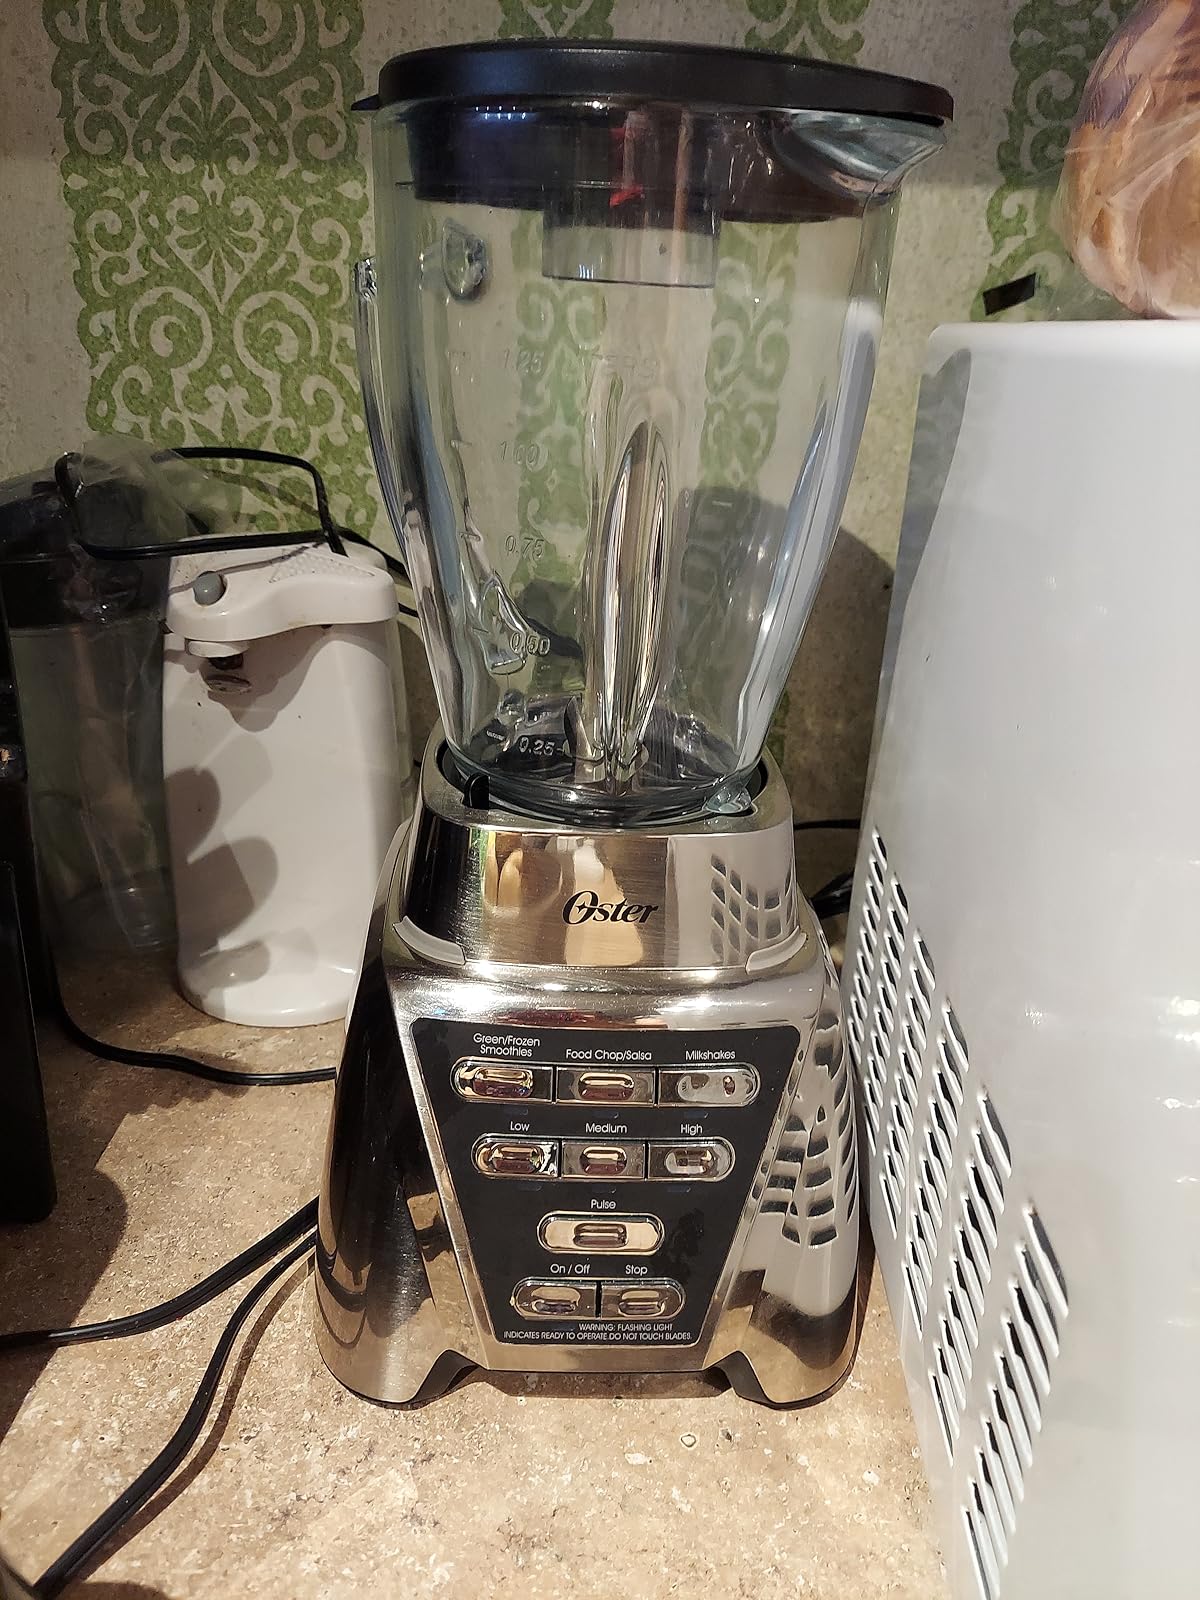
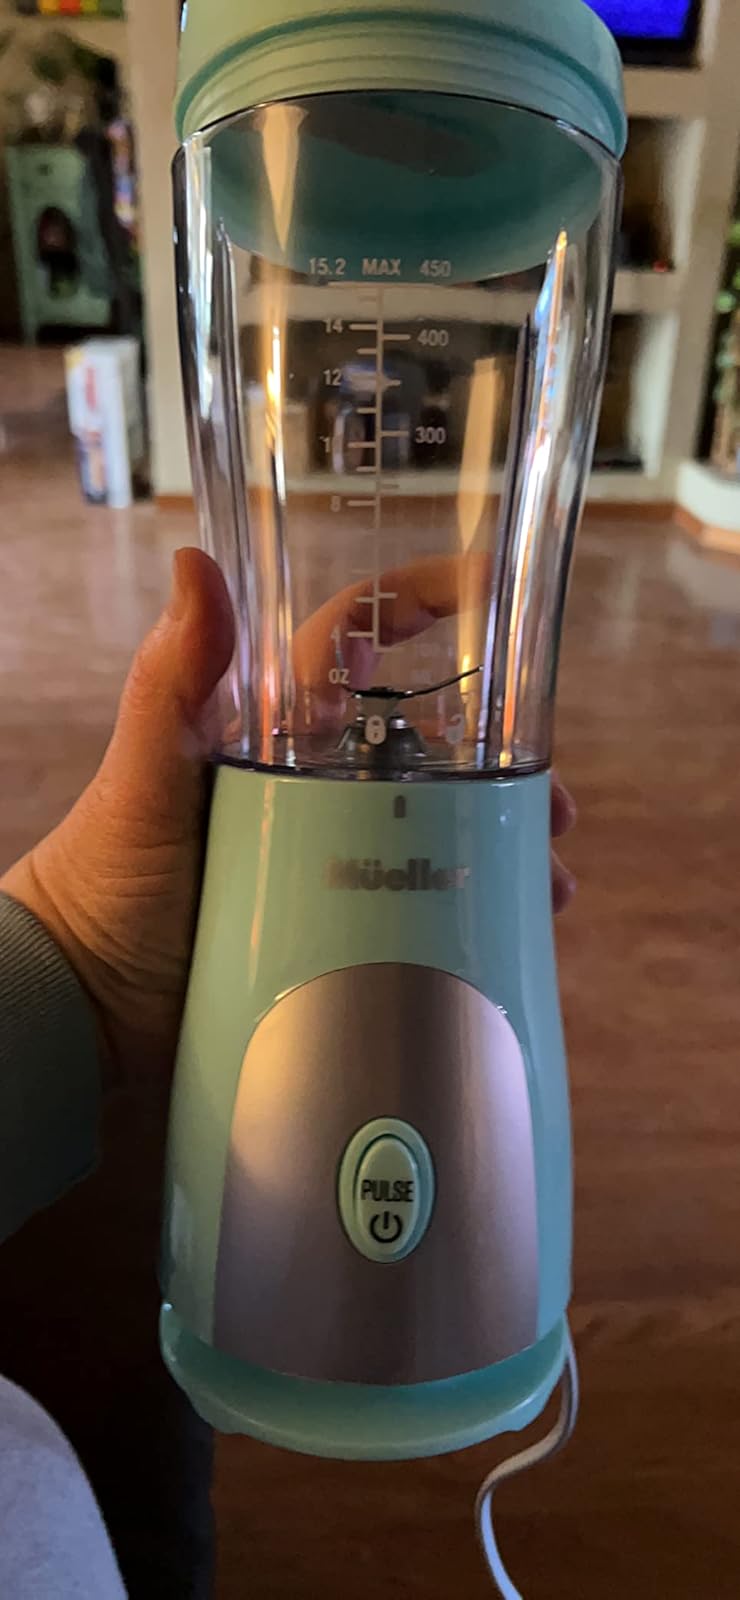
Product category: items_blender
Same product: no